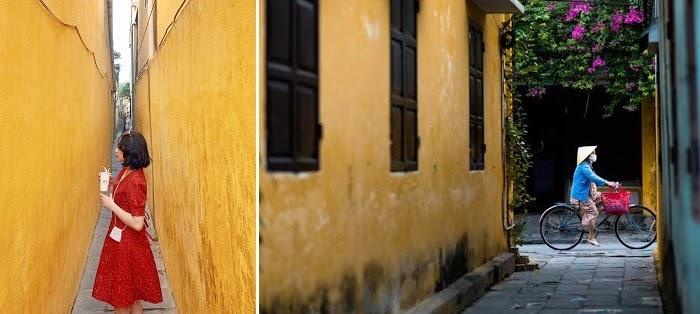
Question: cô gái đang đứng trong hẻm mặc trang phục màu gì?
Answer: màu đỏ